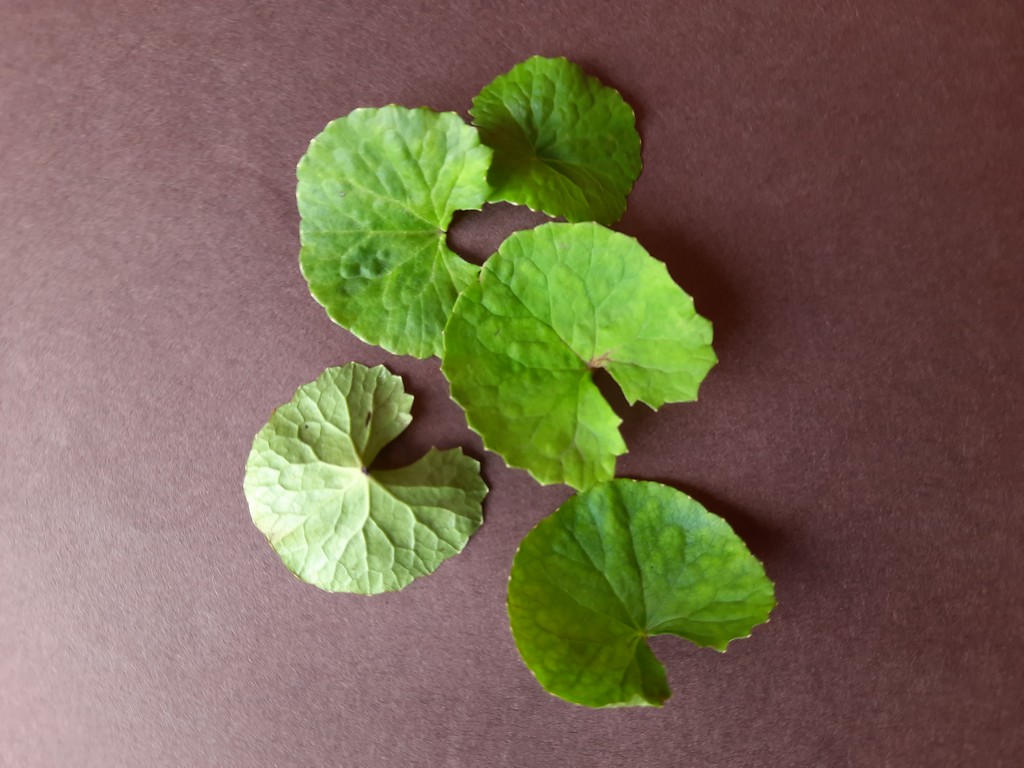
Label: Healthy